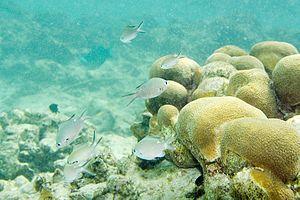
Chromis est un genre de poissons de la famille des Pomacentridae.